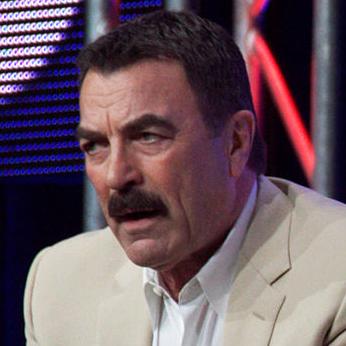
Age: 64